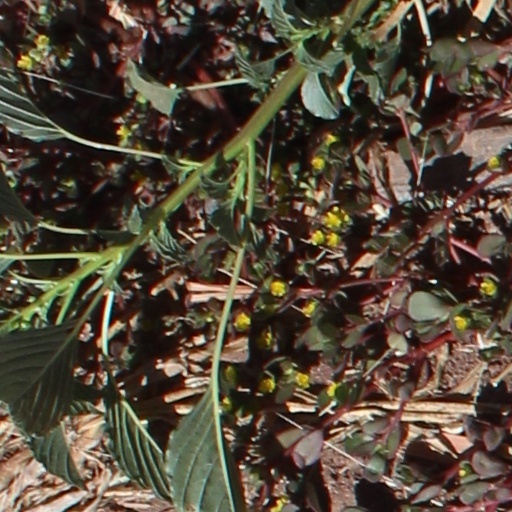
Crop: wheat